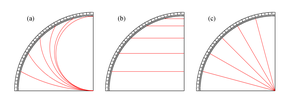
Schéma de trois types de quadrants anciens arabes (Quadrans Vetus),IXe siècle.
David A. King est un orientaliste britannique et un historien de l’astronomie, spécialiste des instruments arabes médiévaux.
Les quadrants horaires sont des cadrans solaires de hauteur anciens, portables et de la famille des quadrants.